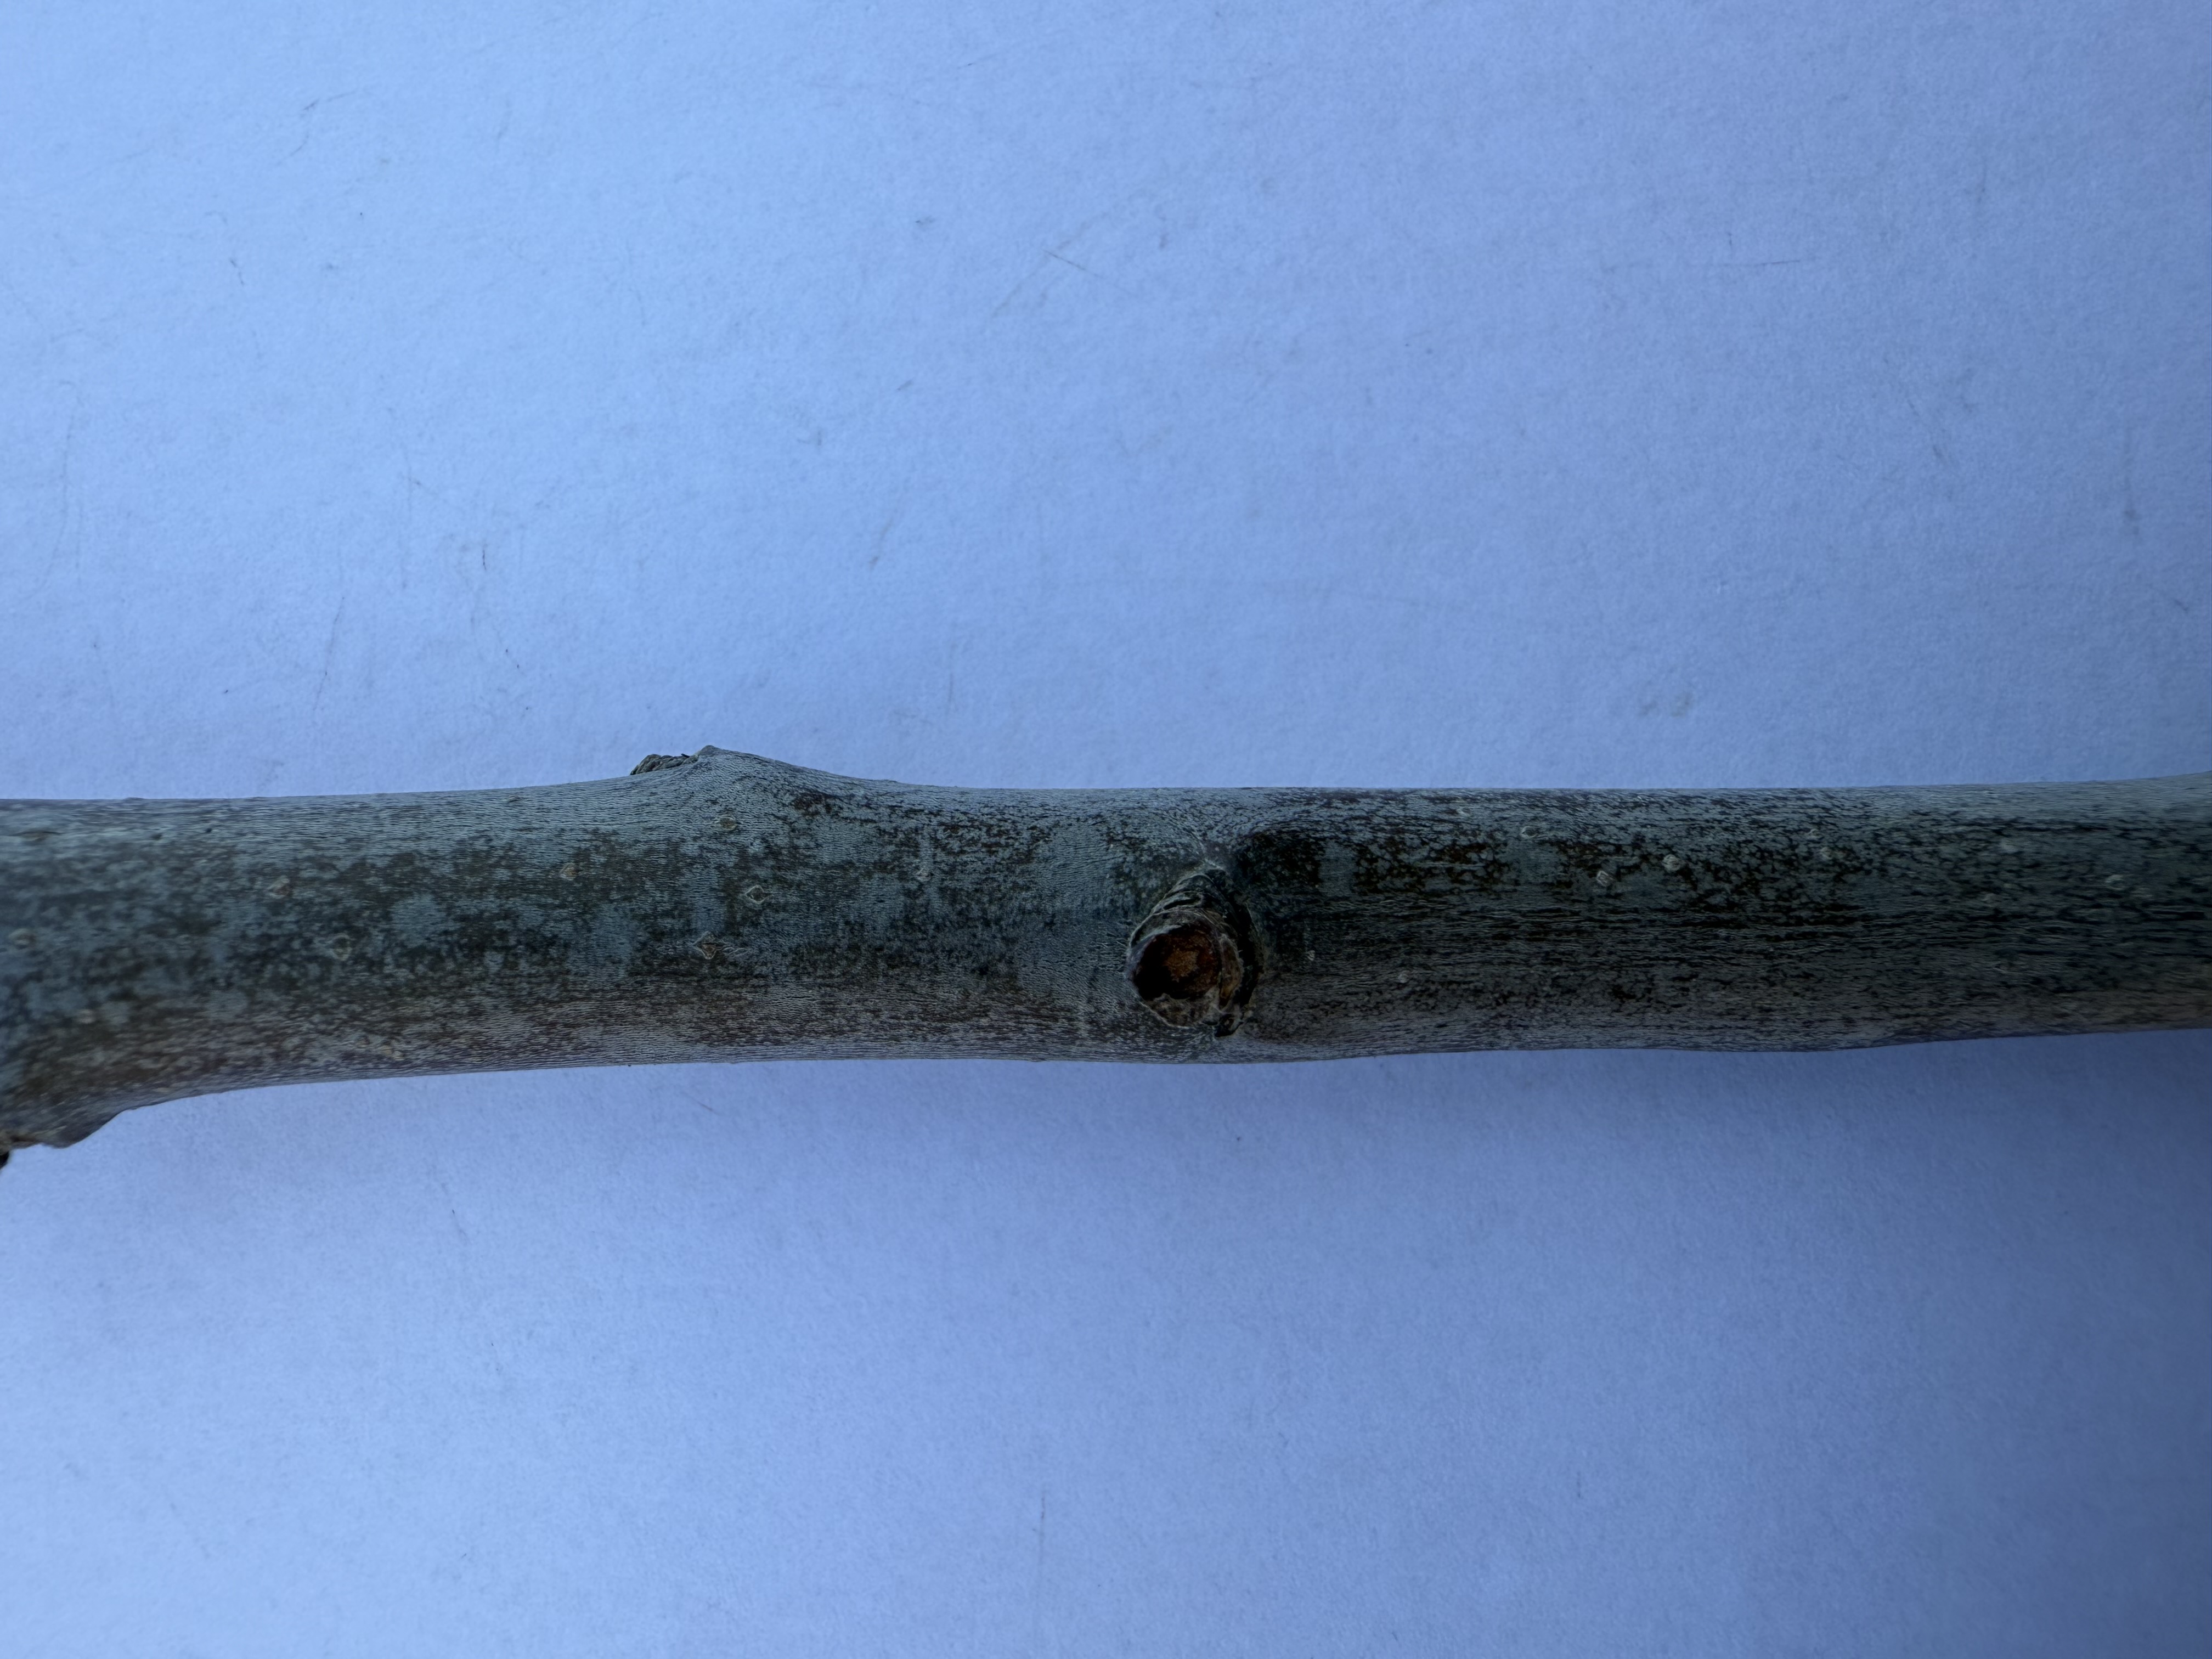
Variety: Granny Smith Apple